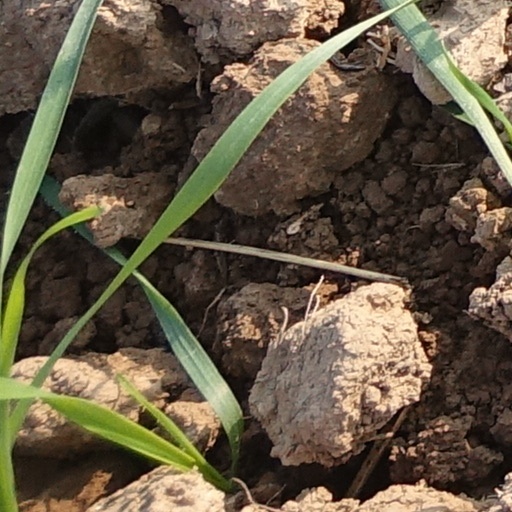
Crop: wheat